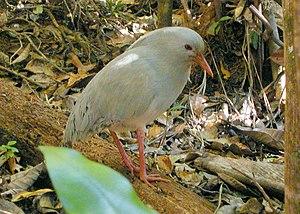
Un Cagou, en Nouvelle-Calédonie.
Le parc provincial de la Rivière Bleue est un parc naturel situé dans la Province Sud de Nouvelle-Calédonie sur le territoire de la commune de Yaté.
La province Sud est une des trois provinces qui constituent la Nouvelle-Calédonie. Elle correspond à la partie sud-est de la Grande Terre et à l'île des Pins. Son chef-lieu est Nouméa qui est aussi le chef-lieu de la Nouvelle-Calédonie. Sa présidente est Sonia Backès.